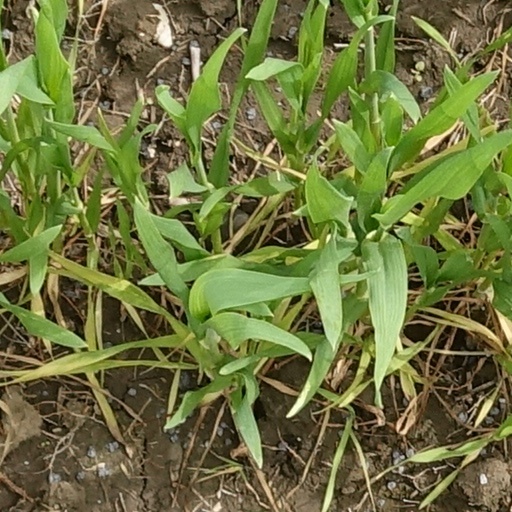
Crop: wheat